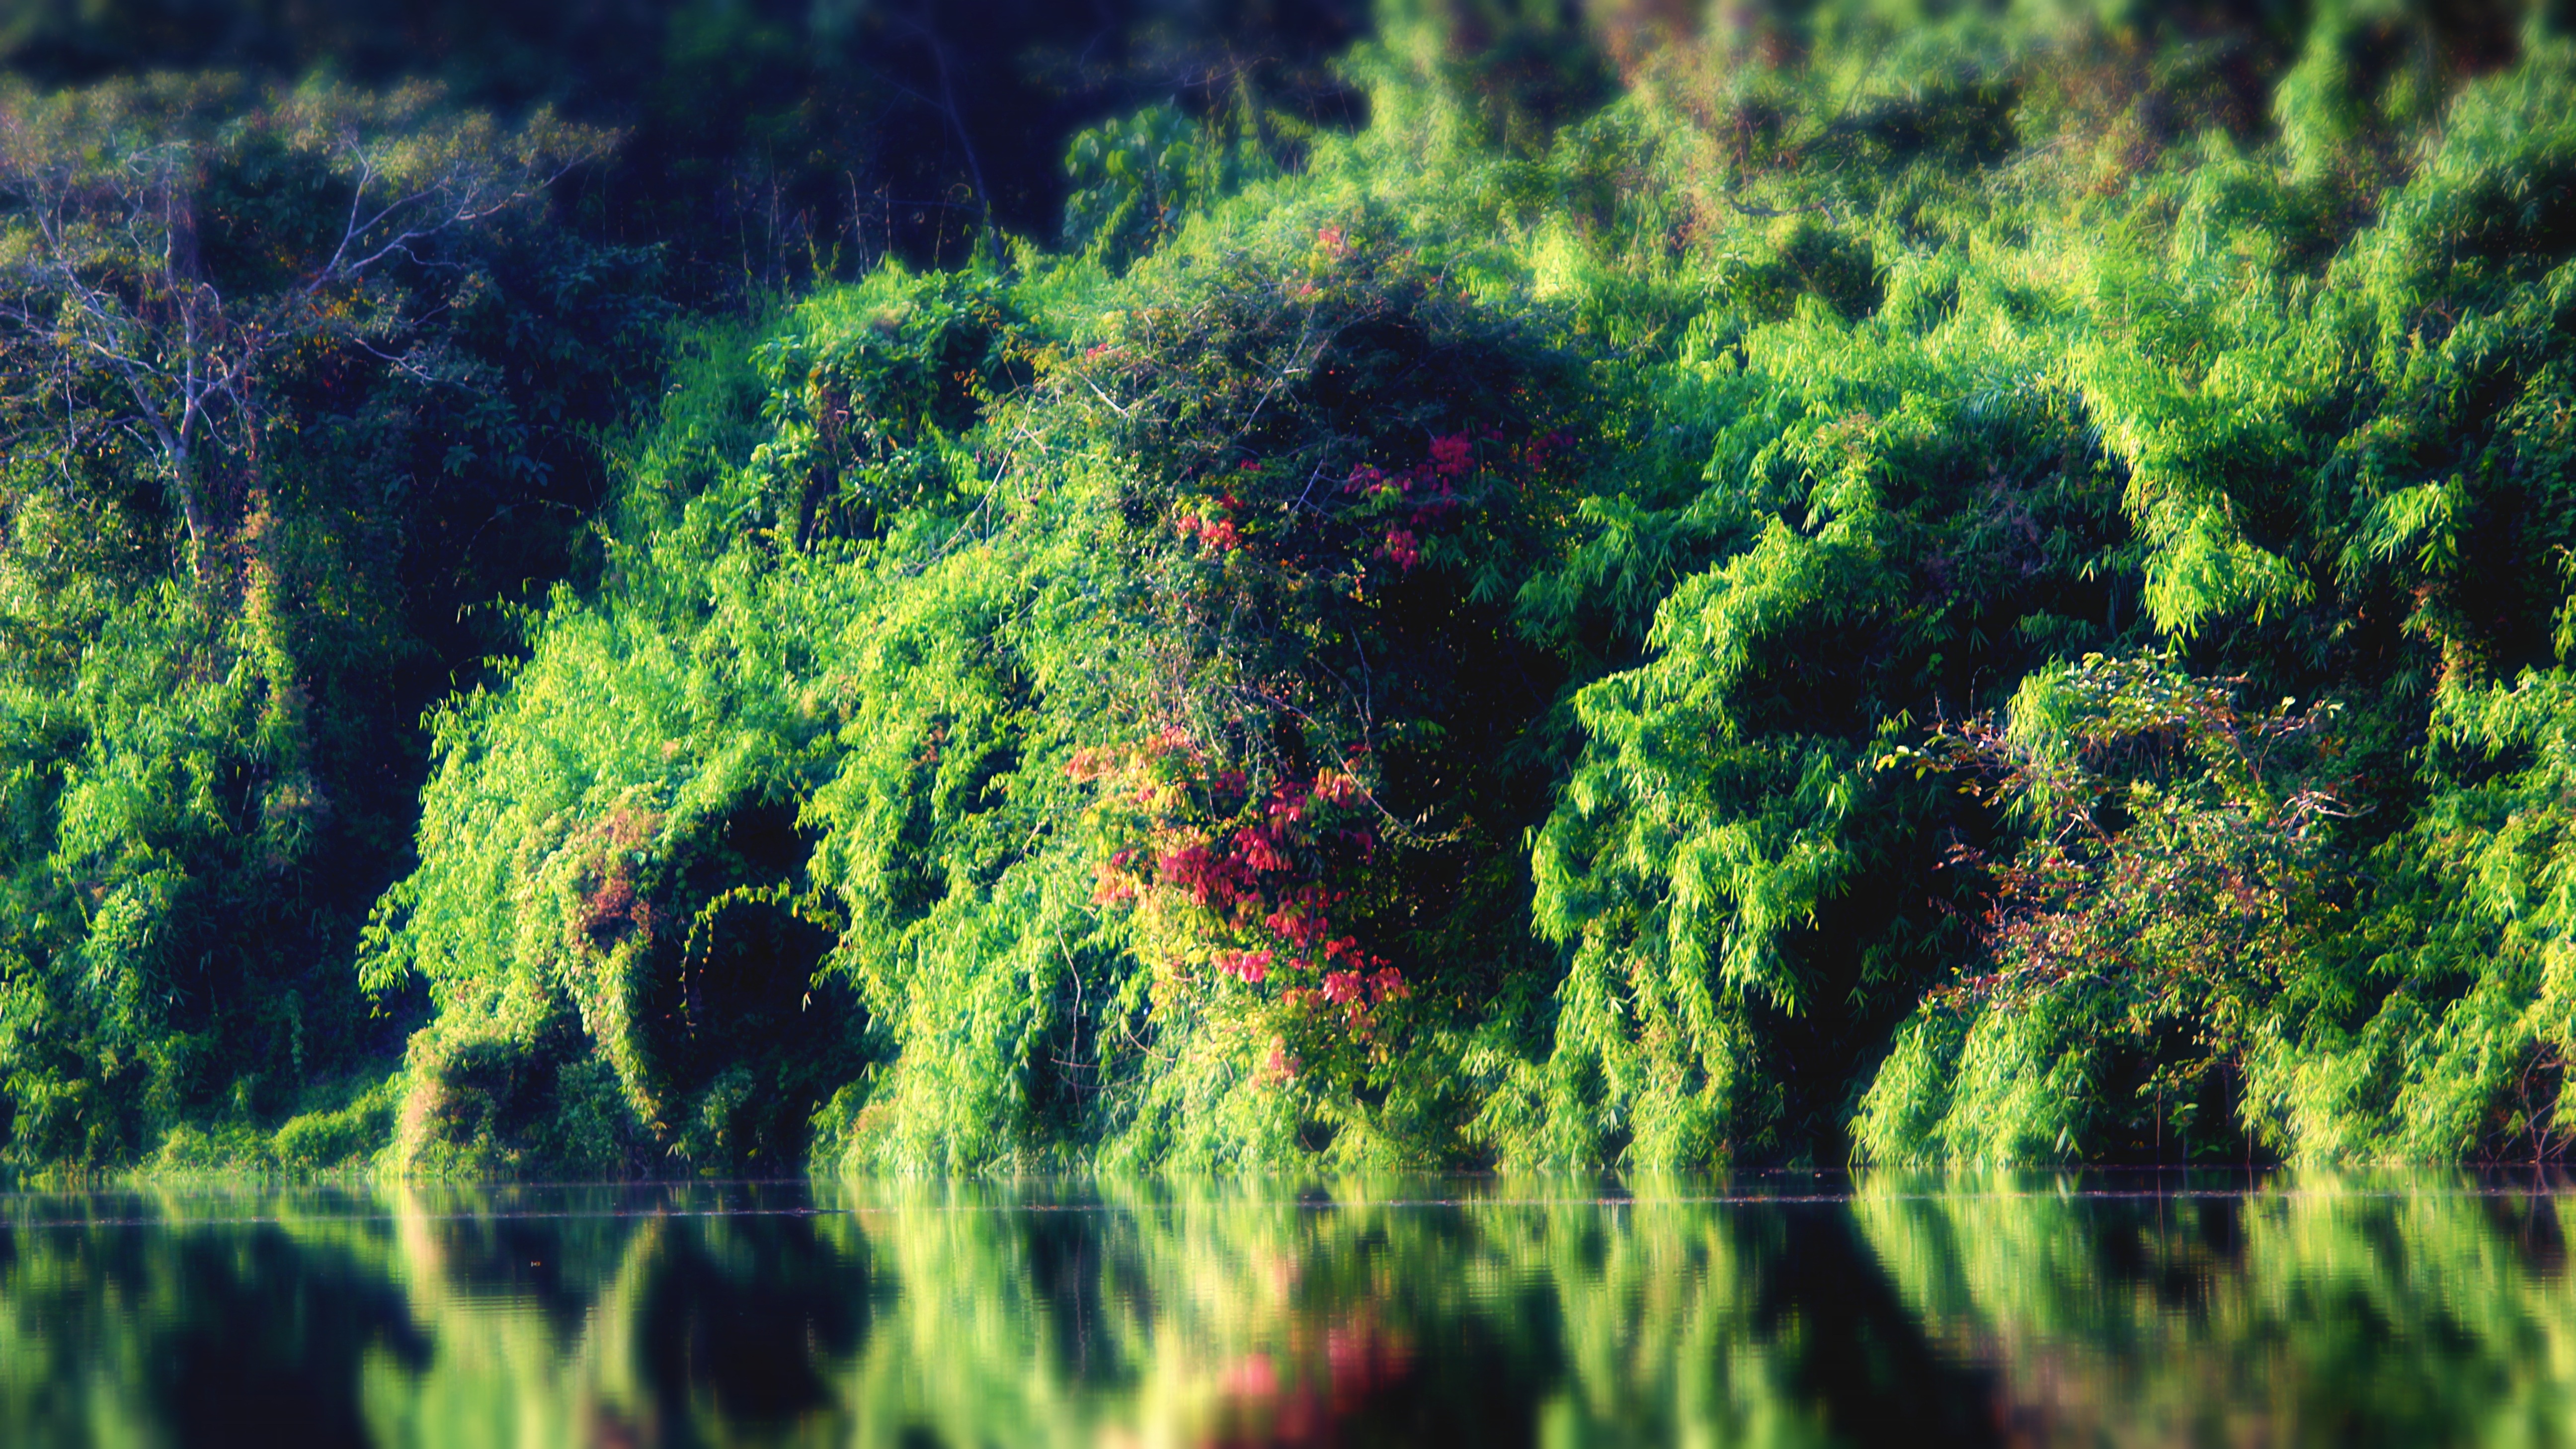
landscape, tree, water, nature, forest, grass, swamp, branch, plant, sunlight, leaf, flower, lake, view, river, moss, pond, wild, green, reflection, jungle, scenic, natural, autumn, scenery, botany, flora, vegetation, rainforest, wetland, scene, woodland, habitat, ecosystem, forest landscape, natural environment, woody plant